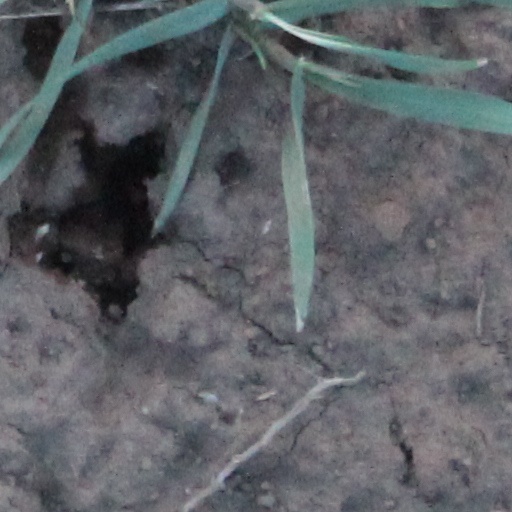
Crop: wheat